Mahathir Mohamad

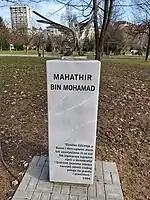
In 2020, a monument dedicated to Mahathir was erected in the Bosnian capital Sarajevo.

Mahathir began his education at Seberang Perak Malay Boys School, Alor Setar, Kedah in 1930. Mahathir was a hard-working student. Discipline imposed by his father motivated him to study, and he showed little interest in sports. Having become fluent in English well ahead of his primary school peers, including editing the English student newspaper and winning a series of language awards, he won a position in a selective English-medium secondary school Government English School in 1933. Although he was not a sports fan, Mahathir took up rugby during his school days because he liked the sport and wanted to avoid being lazy and weak. With schools closed during the Japanese occupation of Malaya in World War II, he started a small business at Pekan Rabu, selling coffee and snacks such as "pisang goreng" (banana fritters). Even after becoming Prime Minister, Mahathir continued to visit Pekan Rabu whenever he traveled to Alor Setar.